Nan'ao, Yilan

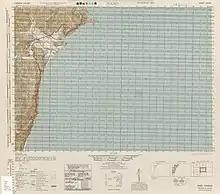
Map of Nan'ao (labeled Nanō) (1944)

The population consists mainly of the indigenous Atayal people. Many residents of Aohua Village still speak the Japanese language in daily life.